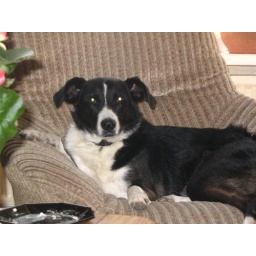
dog in chair